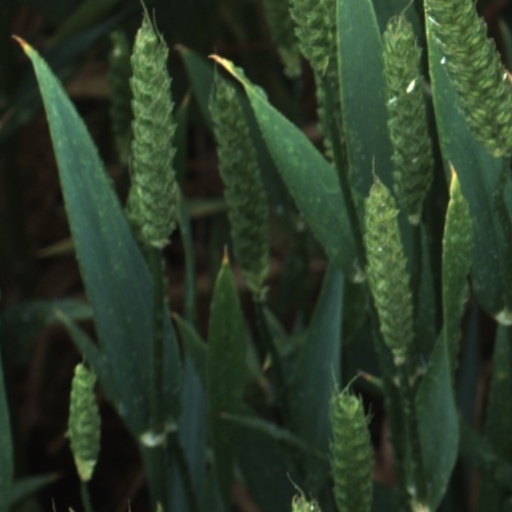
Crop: wheat